Alexei Abrikosov (confectioner)

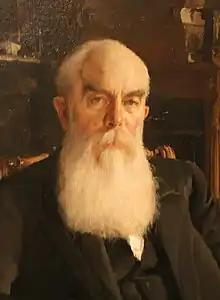
Alexei Abrikosov in 1895

(February 20 [March 3], 1824 — January 31 [February 13], 1904) was a Russian entrepreneur, manufacturer, who founded in the second half of the 19th century Factory and Trade Association Abrikosov's son (now the concern Babayevsky), as well as the owner of confectionery and tea shops in Moscow, Supplier of His Imperial Majesty's Court, chairman of the board of Accounts Bank, an active state adviser.